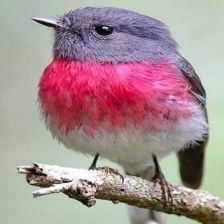
Species: PINK ROBIN
Scientific name: PETROICA RODINOGASTER
ImageNet parent category: robin